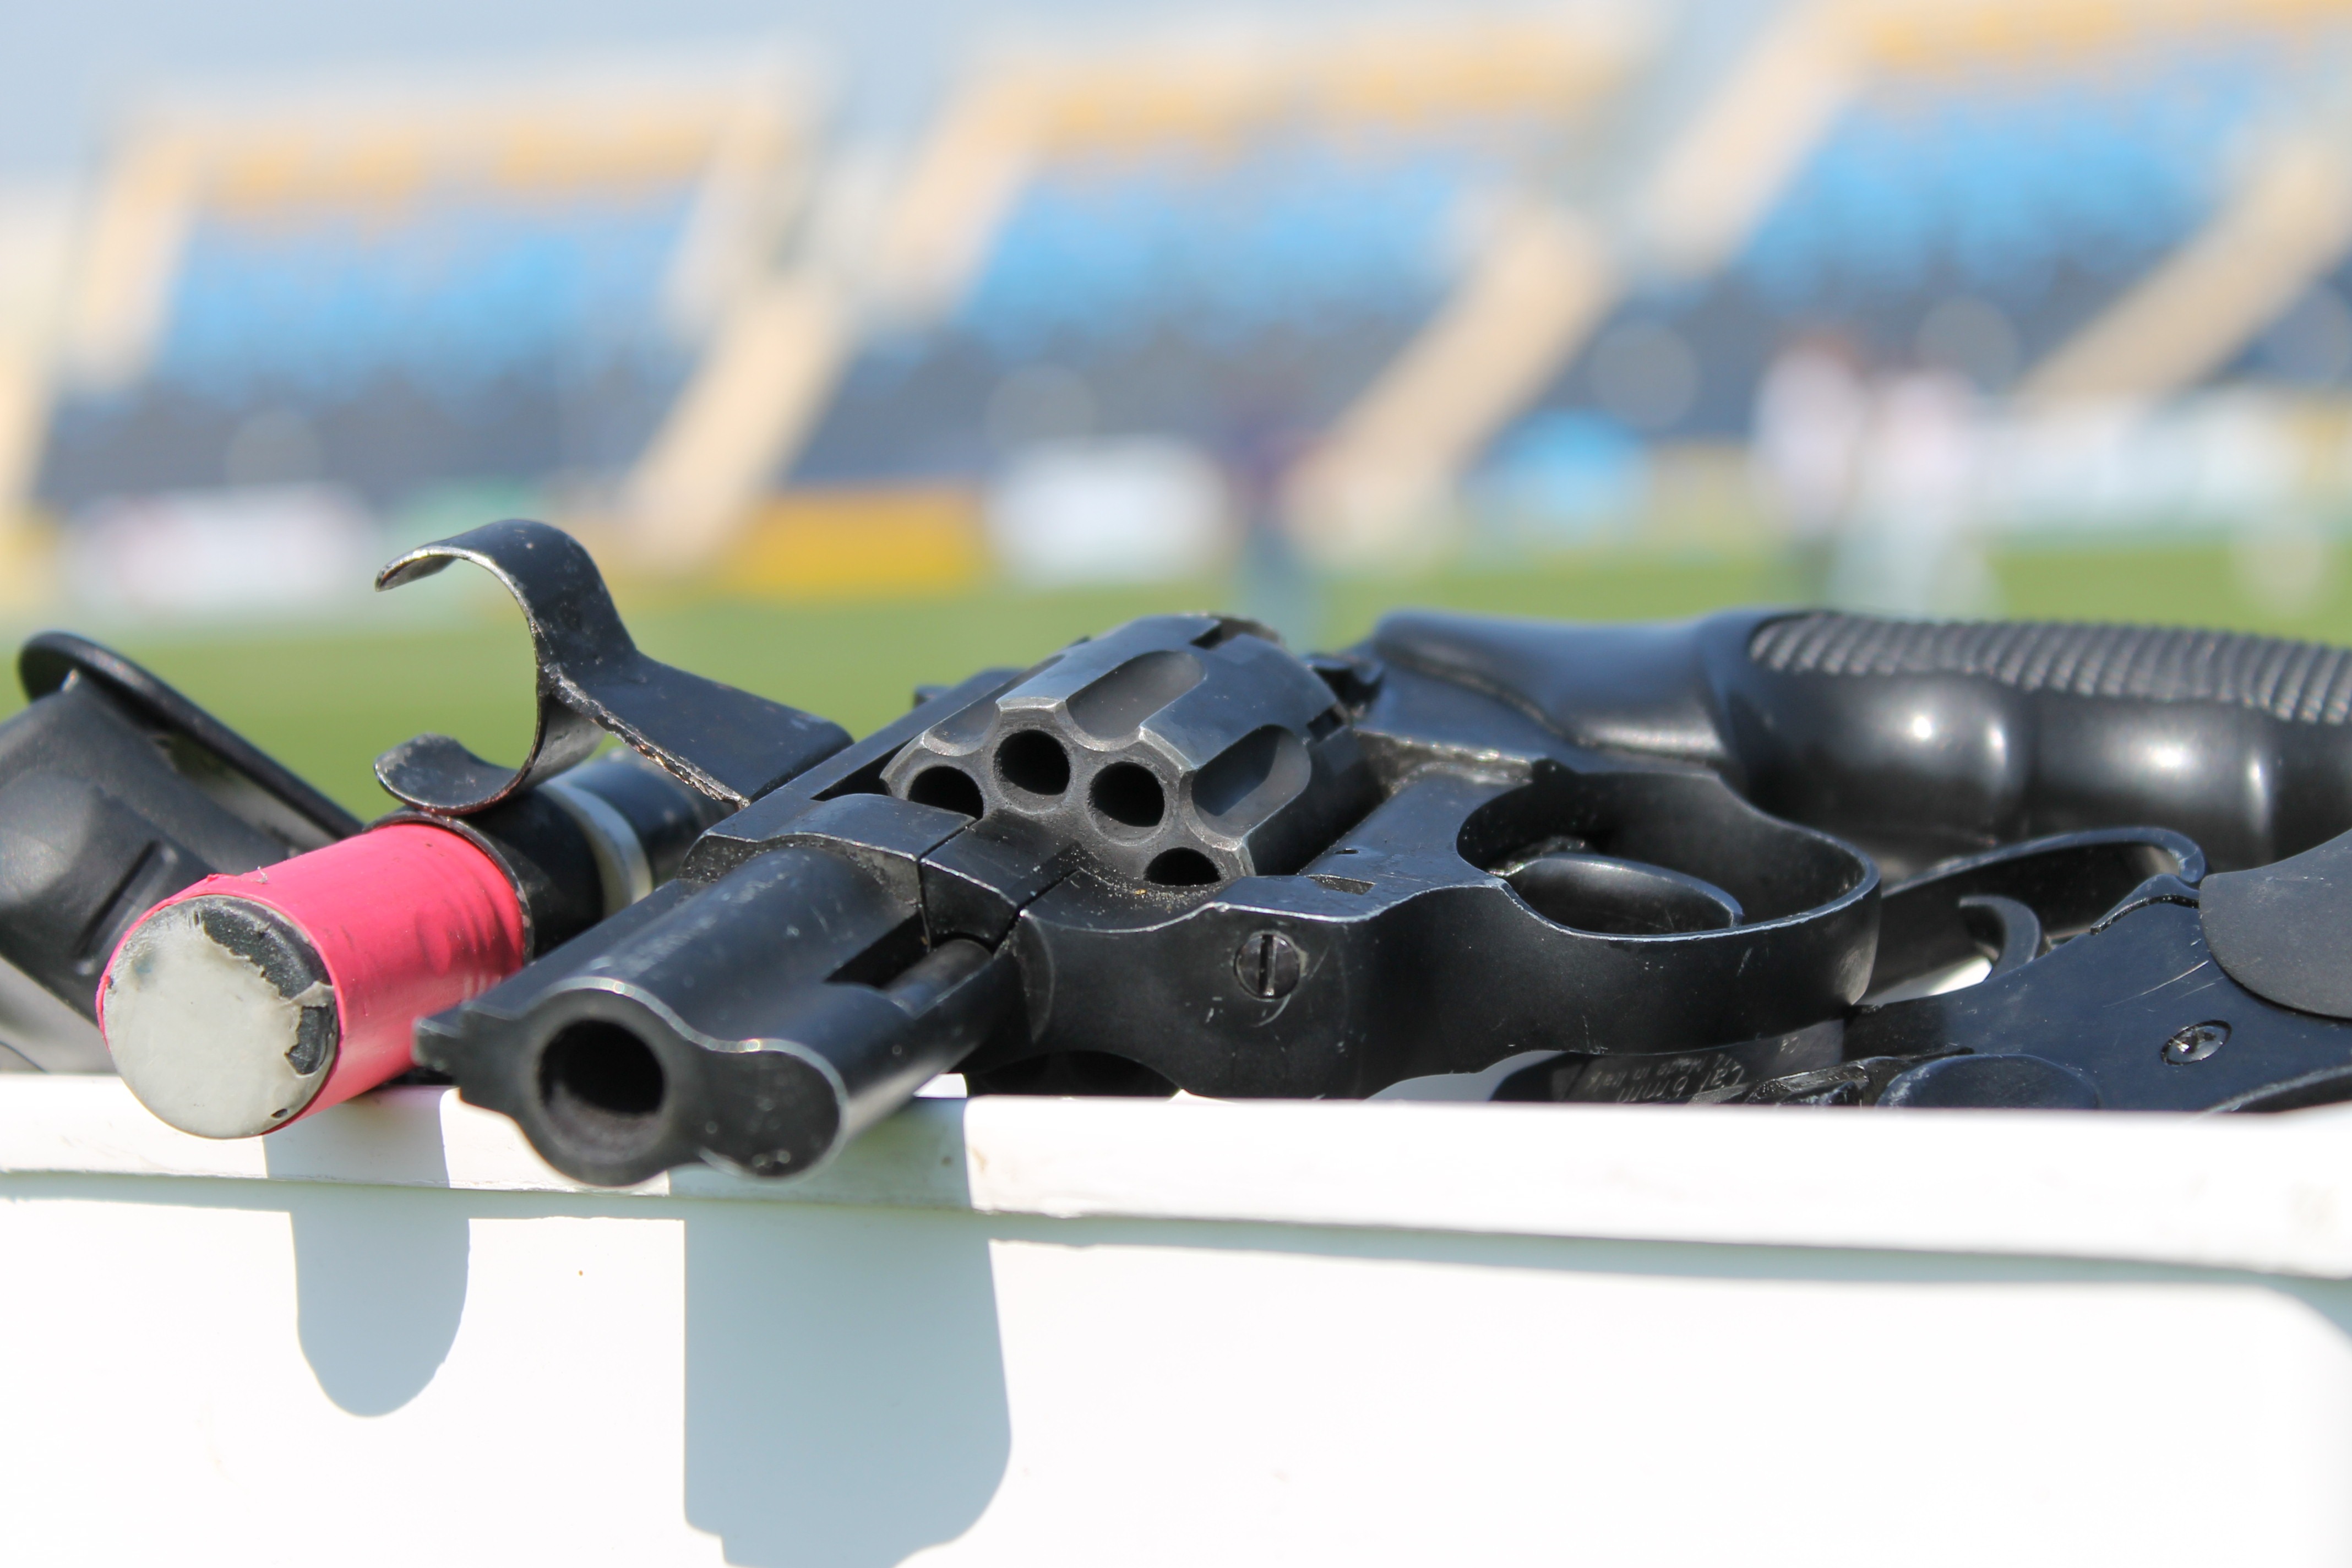
hand, vehicle, start, gun, athletics, sprint, runs, bydgoszcz, aircraft engine, starter pistol, polish highschool